Toulouse

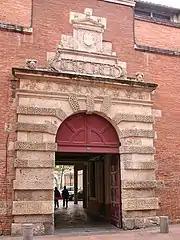
Portal of the college de l'Esquile (1556), a symbol of the university's seniority

The Romanesque architecture of Toulouse is largely dominated by the presence of the Basilica of Saint-Sernin, one of the most important churches of its time in Europe, and fortunate enough to keep its Romanesque character virtually intact.